Kamal (navigation)

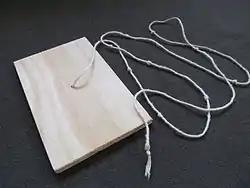
A simple wooden kamal.

A kamal, often called simply "khashaba" (wood in Arabic), is a celestial navigation device that determines latitude. The invention of the kamal allowed for the earliest known latitude sailing, and was thus the earliest step towards the use of quantitative methods in navigation. It originated with Arab navigators of the late 9th century, and was employed in the Indian Ocean from the 10th century. It was adopted by Indian navigators soon after, and then adopted by Chinese navigators some time before the 16th century.